Yokohama Port Museum

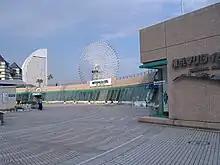
Yokohama Port Museum

, formerly known as Yokohama Maritime Museum is a museum in Yokohama, Kanagawa Prefecture, Japan. It is located are located in the Nippon Maru Memorial Park, which is found in the Minato Mirai 21 District Nishi-ku ward of the central business district.